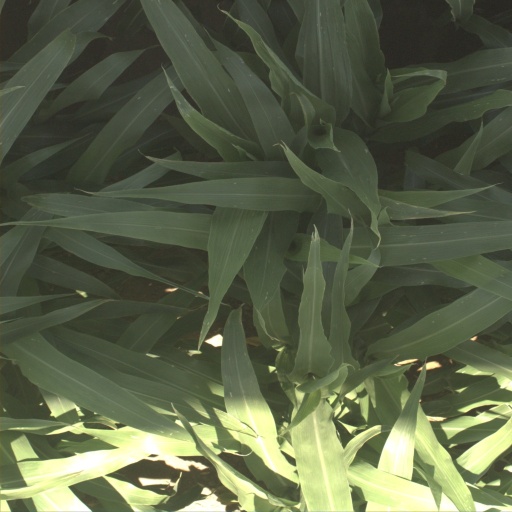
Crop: sorghum